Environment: real
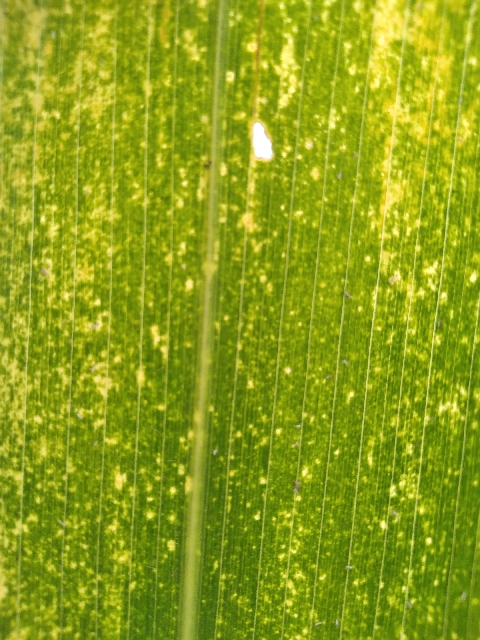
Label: lethal_necrosis